Fumiaki Kobayashi (politician)

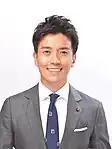
Official portrait, 2021

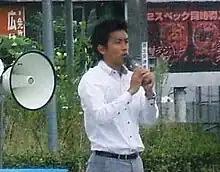
Kobayashi during a soapbox speech in Fukuyama in August 2012

Kobayashi, a graduate of Eisū Gakkan High School in Fukuyama, Hiroshima and Sophia University in Chiyoda, Tokyo, entered into the service of telecommunications company NTT DoCoMo after his graduation in 2007. He worked for the company until 2012 when he entered national politics: He succeeded Yōichi Miyazawa as LDP candidate in Hiroshima 7th district (Fukuyama city) for the 2012 general election of the House of Representatives. Miyazawa, the nephew and successor of former LDP president Kiichi Miyazawa, had lost the district in 2009, but ran successfully for the House of Councillors in 2010. In 2012, Kobayashi defeated Democratic incumbent Takashi Wada by a solid margin and won his first term in the House of Representatives.